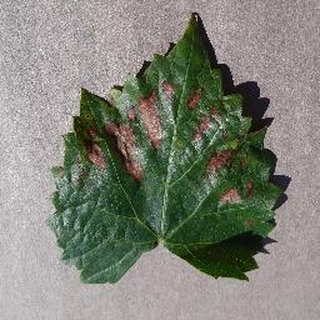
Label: grape_esca_black_measles